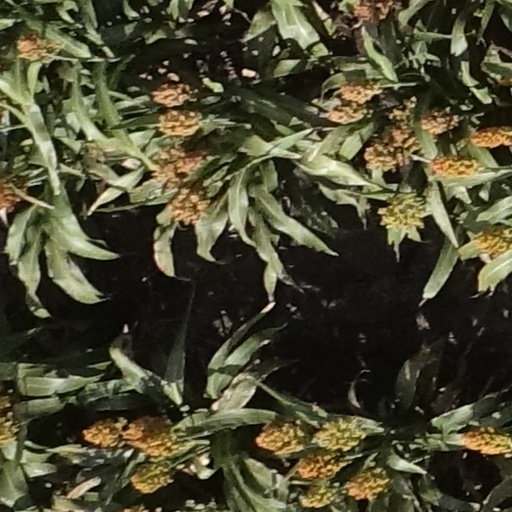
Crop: sorghum